Adidas Stan Smith

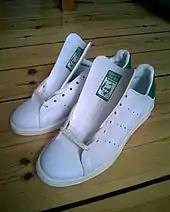
A pair of Adidas Stan Smith made in France

In 1963, the first Adidas tennis shoe was produced, which was the first ever leather tennis shoe and marked the beginning of a long line of classic Adidas shoes. The upper part of the shoe is made of white leather, whereas the pimpled outer sole is made of rubber. The inner sole is made of synthetic material. It was Horst Dassler, the son of Adolf "Adi" Dassler – the founder of Adidas, who had the idea of the first leather tennis shoe. The Adidas Stan Smith originally was manufactured in Landersheim in north-eastern France. In 1965, this tennis shoe model was named the adidas Robert Haillet after the French tennis professional Robert Haillet. When Haillet retired from tennis, Adidas and Horst Dassler decided to find another tennis player that could endorse the tennis shoe model. Donald Dell, an American tennis manager, suggested Stan Smith, who took the offer in order to obtain royalties for the use of his name. For Adidas, the shoe became a market opener in the United States. In 1967, a green foam padding was added at the back of the shoe for achilles tendon protection.